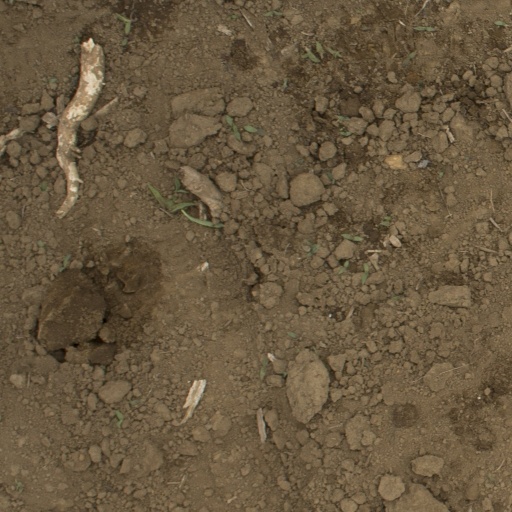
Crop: Jerusalem artichoke